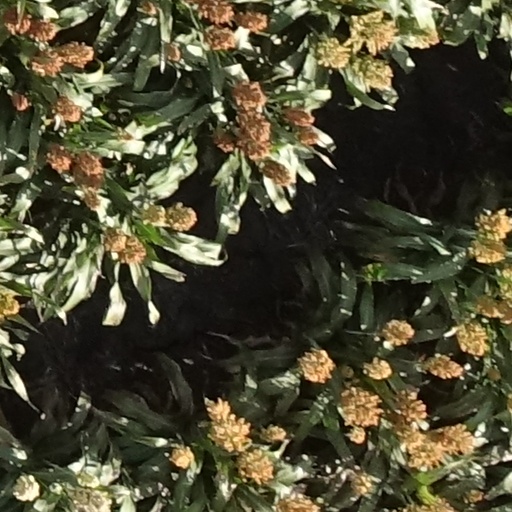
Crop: sorghum